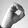
ASL letter: O